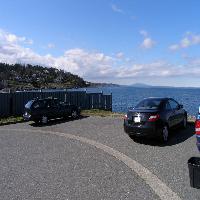
Weather: sun or clear